Giulia Novelli

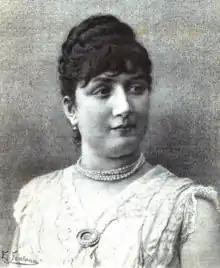
Giulia Novelli, from an 1886 publication.

Giulia Novelli (1859 – 21 June 1932) was an Italian operatic mezzo-soprano.